Soul Rush

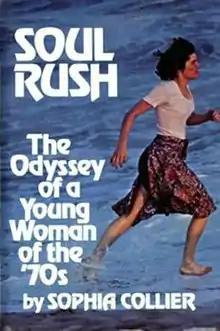

Soul Rush: The Odyssey of a Young Woman of the '70s is a 1978 autobiography written by Sophia Collier. The book describes the author's personal spiritual development, use of drugs and cultivating of Eastern spiritual practices. After going on a spiritual journey, Collier returned home to write the book in 1976, and sold it at the age of nineteen. The book was published by William Morrow & Co.